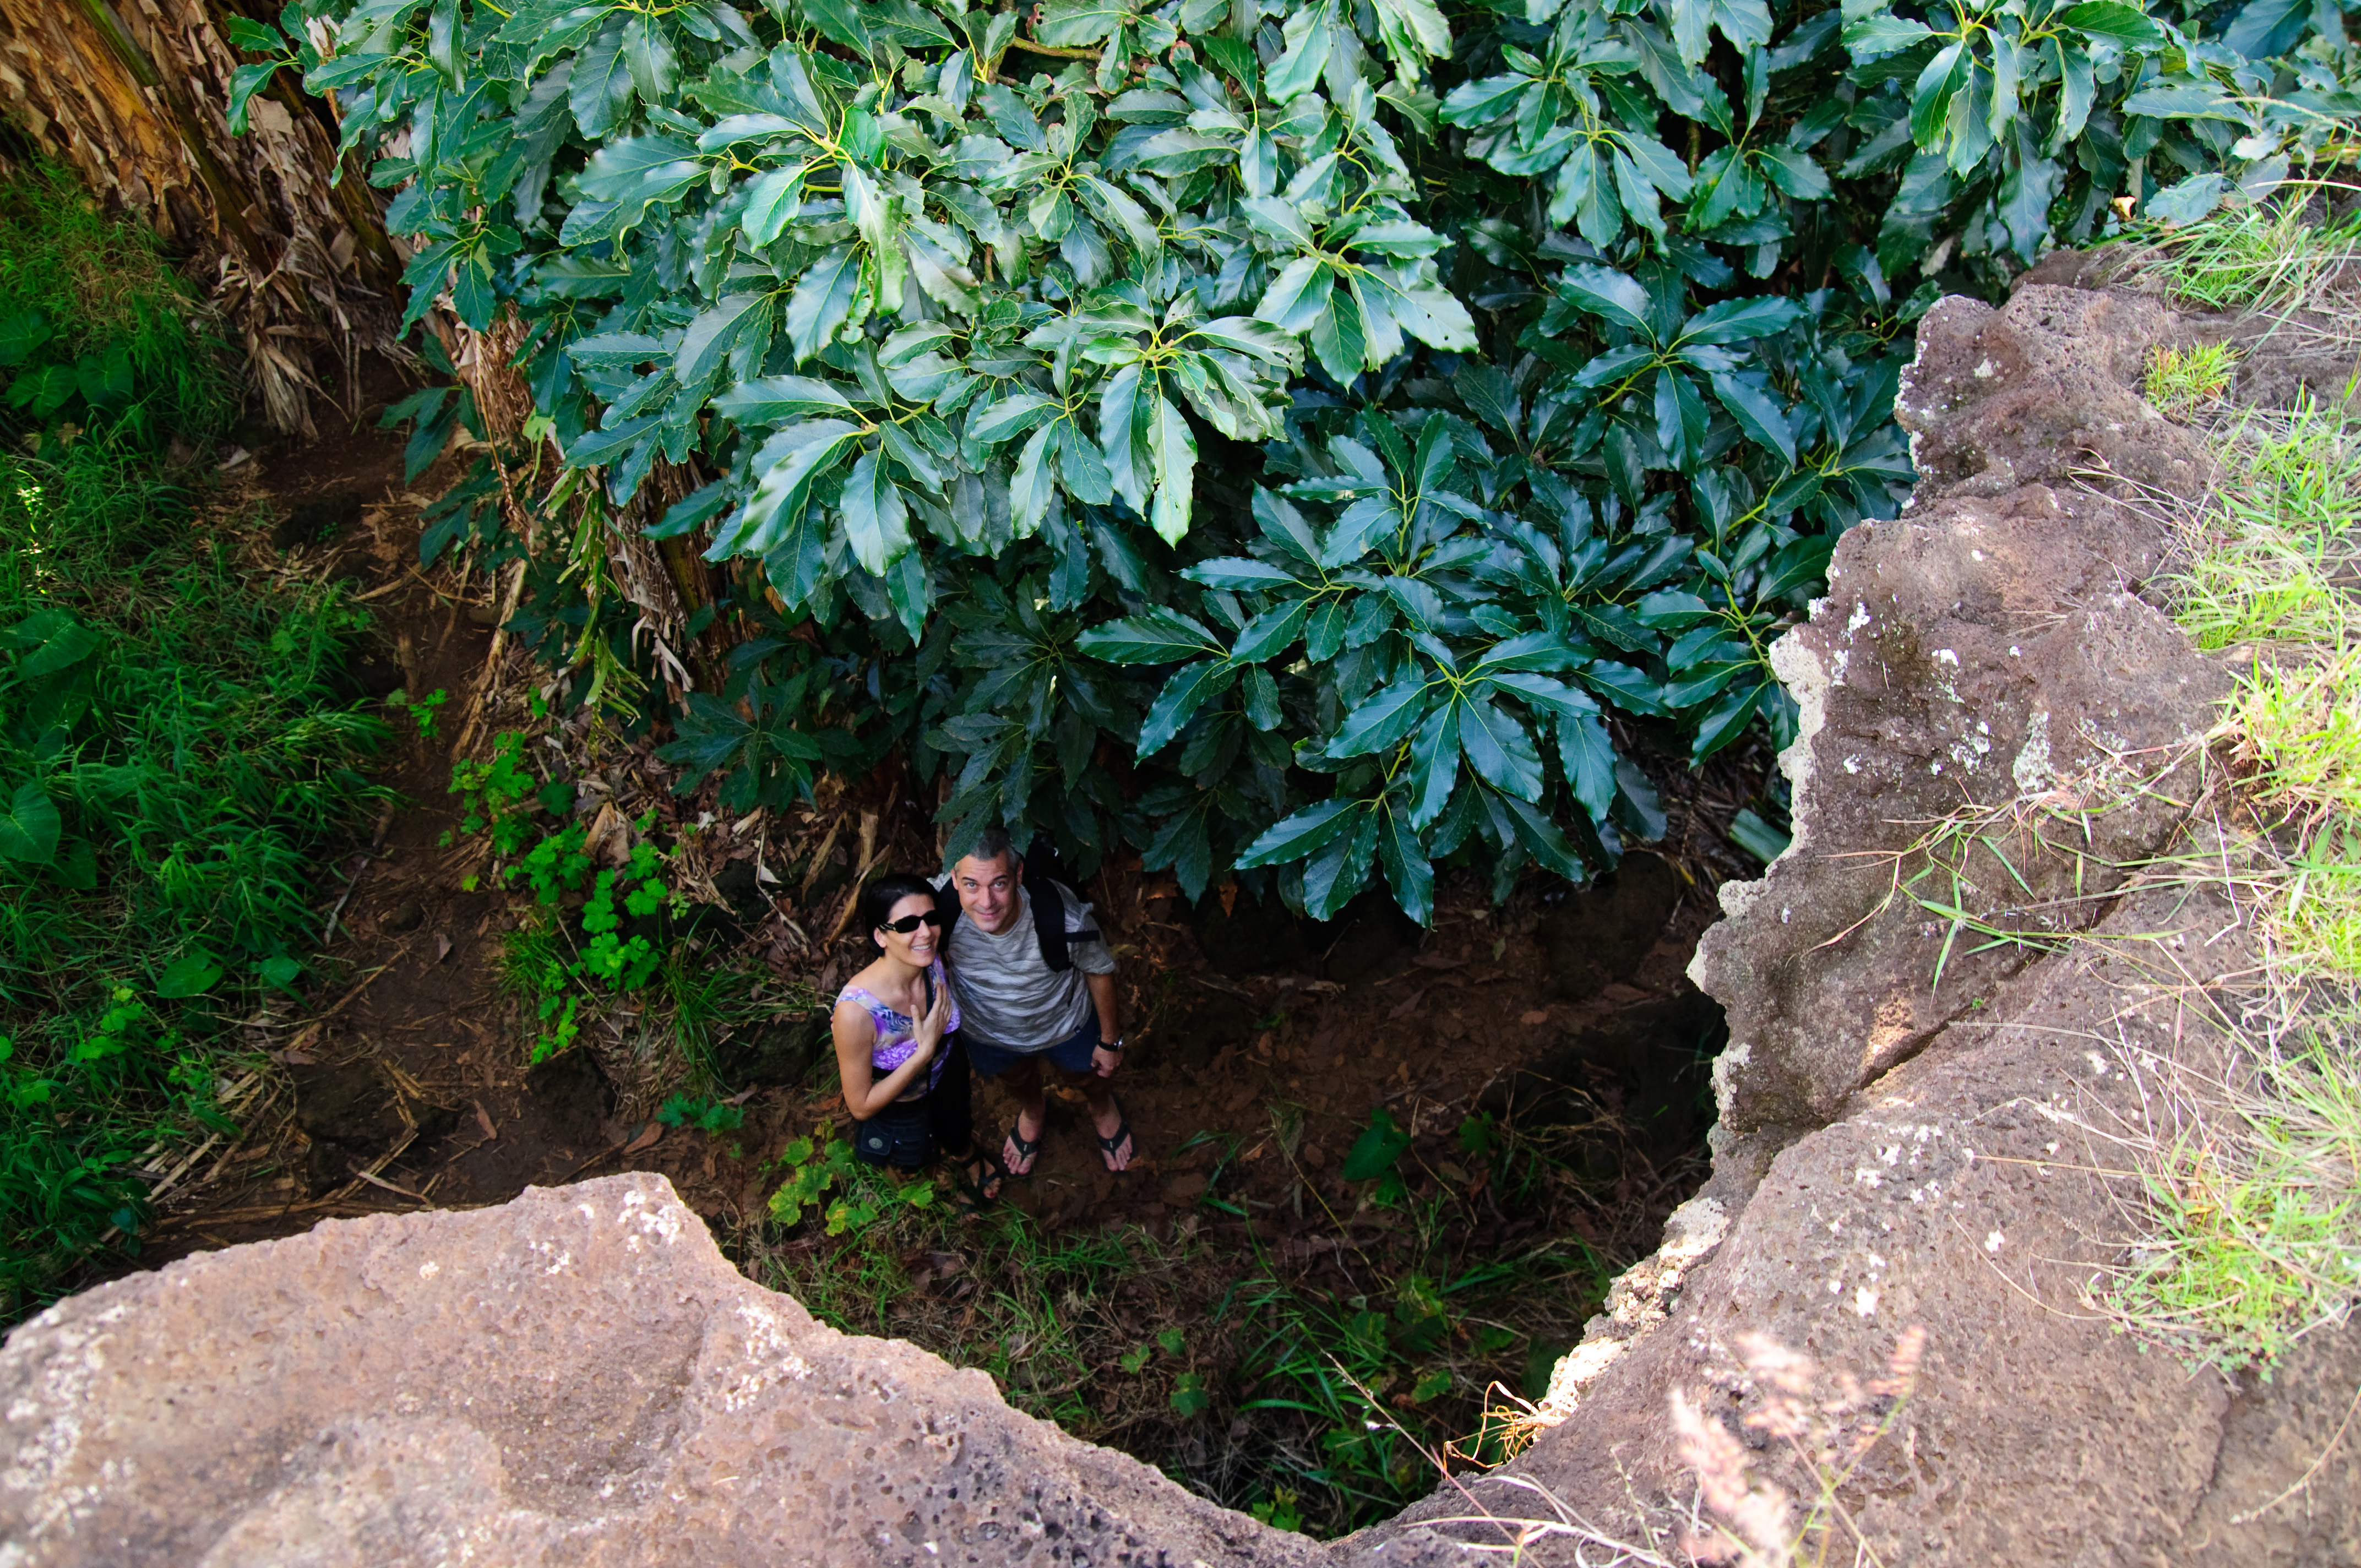
tree, forest, trail, leaf, flower, green, jungle, soil, botany, nikon, garden, flora, chile, shrub, rainforest, woodland, habitat, yard, d300, easterisland, rapanui, isoladipasqua